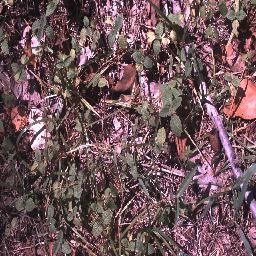
Label: negative